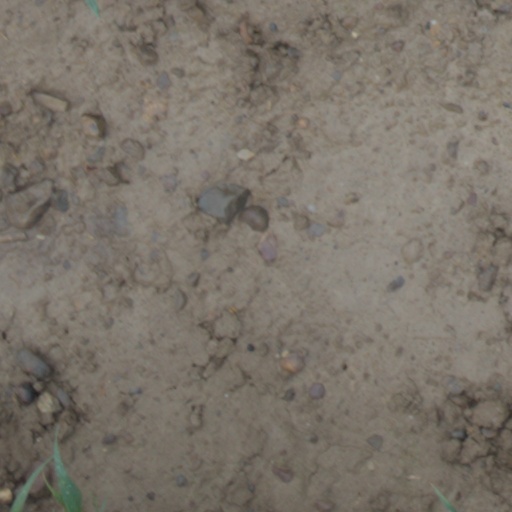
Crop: wheat